Salvador Giménez Valls

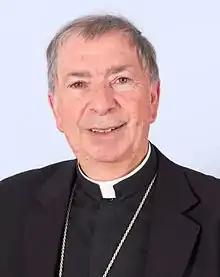
The bishop pictured in 2016.

Salvador Giménez Valls (born 31 May 1948, Muro d'Alcoi) is a Spanish prelate and the current Roman Catholic Bishop of Lleida. He is a former Bishop of Menorca. In 1960, he studied ecclesiastical studies at the Metropolitan Seminary of Valencia.